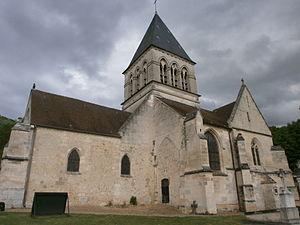
Eglise de Clairoix
Clairoix est une commune française située dans le département de l'Oise, en région Hauts-de-France.